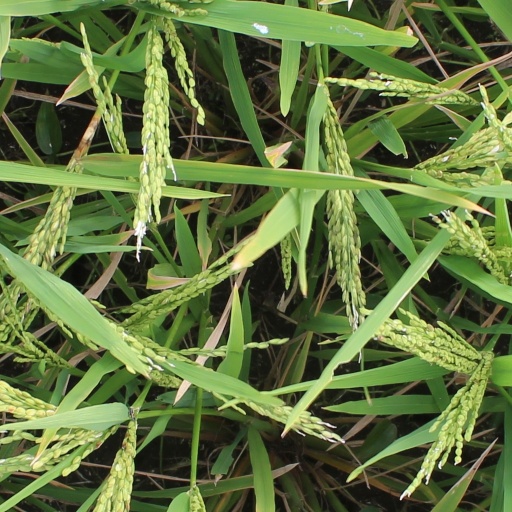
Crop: rice